Omaha Beach

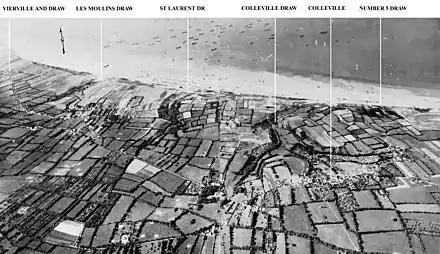
Aerial view of Omaha showing the draws, left to right; Vierville (D-1), Les Moulins (D-3), St. Laurent (E-1), Colleville (E-3) and "Number 5 Draw" (F-1).

With the initial targets unaccomplished, the second and larger wave of assault landings brought in reinforcements, support weapons and headquarters elements at 07:00 to face nearly the same difficulties as had the first. The second wave was larger, and so the defenders' fire was less concentrated. The survivors of the first wave were unable to provide effective covering fire, and in places the fresh landing troops suffered casualty rates as high as those of the first wave. Failure to clear paths through the beach obstacles also added to the difficulties of the second wave. In addition, the incoming tide was beginning to hide the remaining obstacles, causing high attrition among the landing craft before they had reached the shore. As in the initial landings, difficult navigation caused disruptive mislandings, scattering the infantry and separating vital headquarters elements from their units.